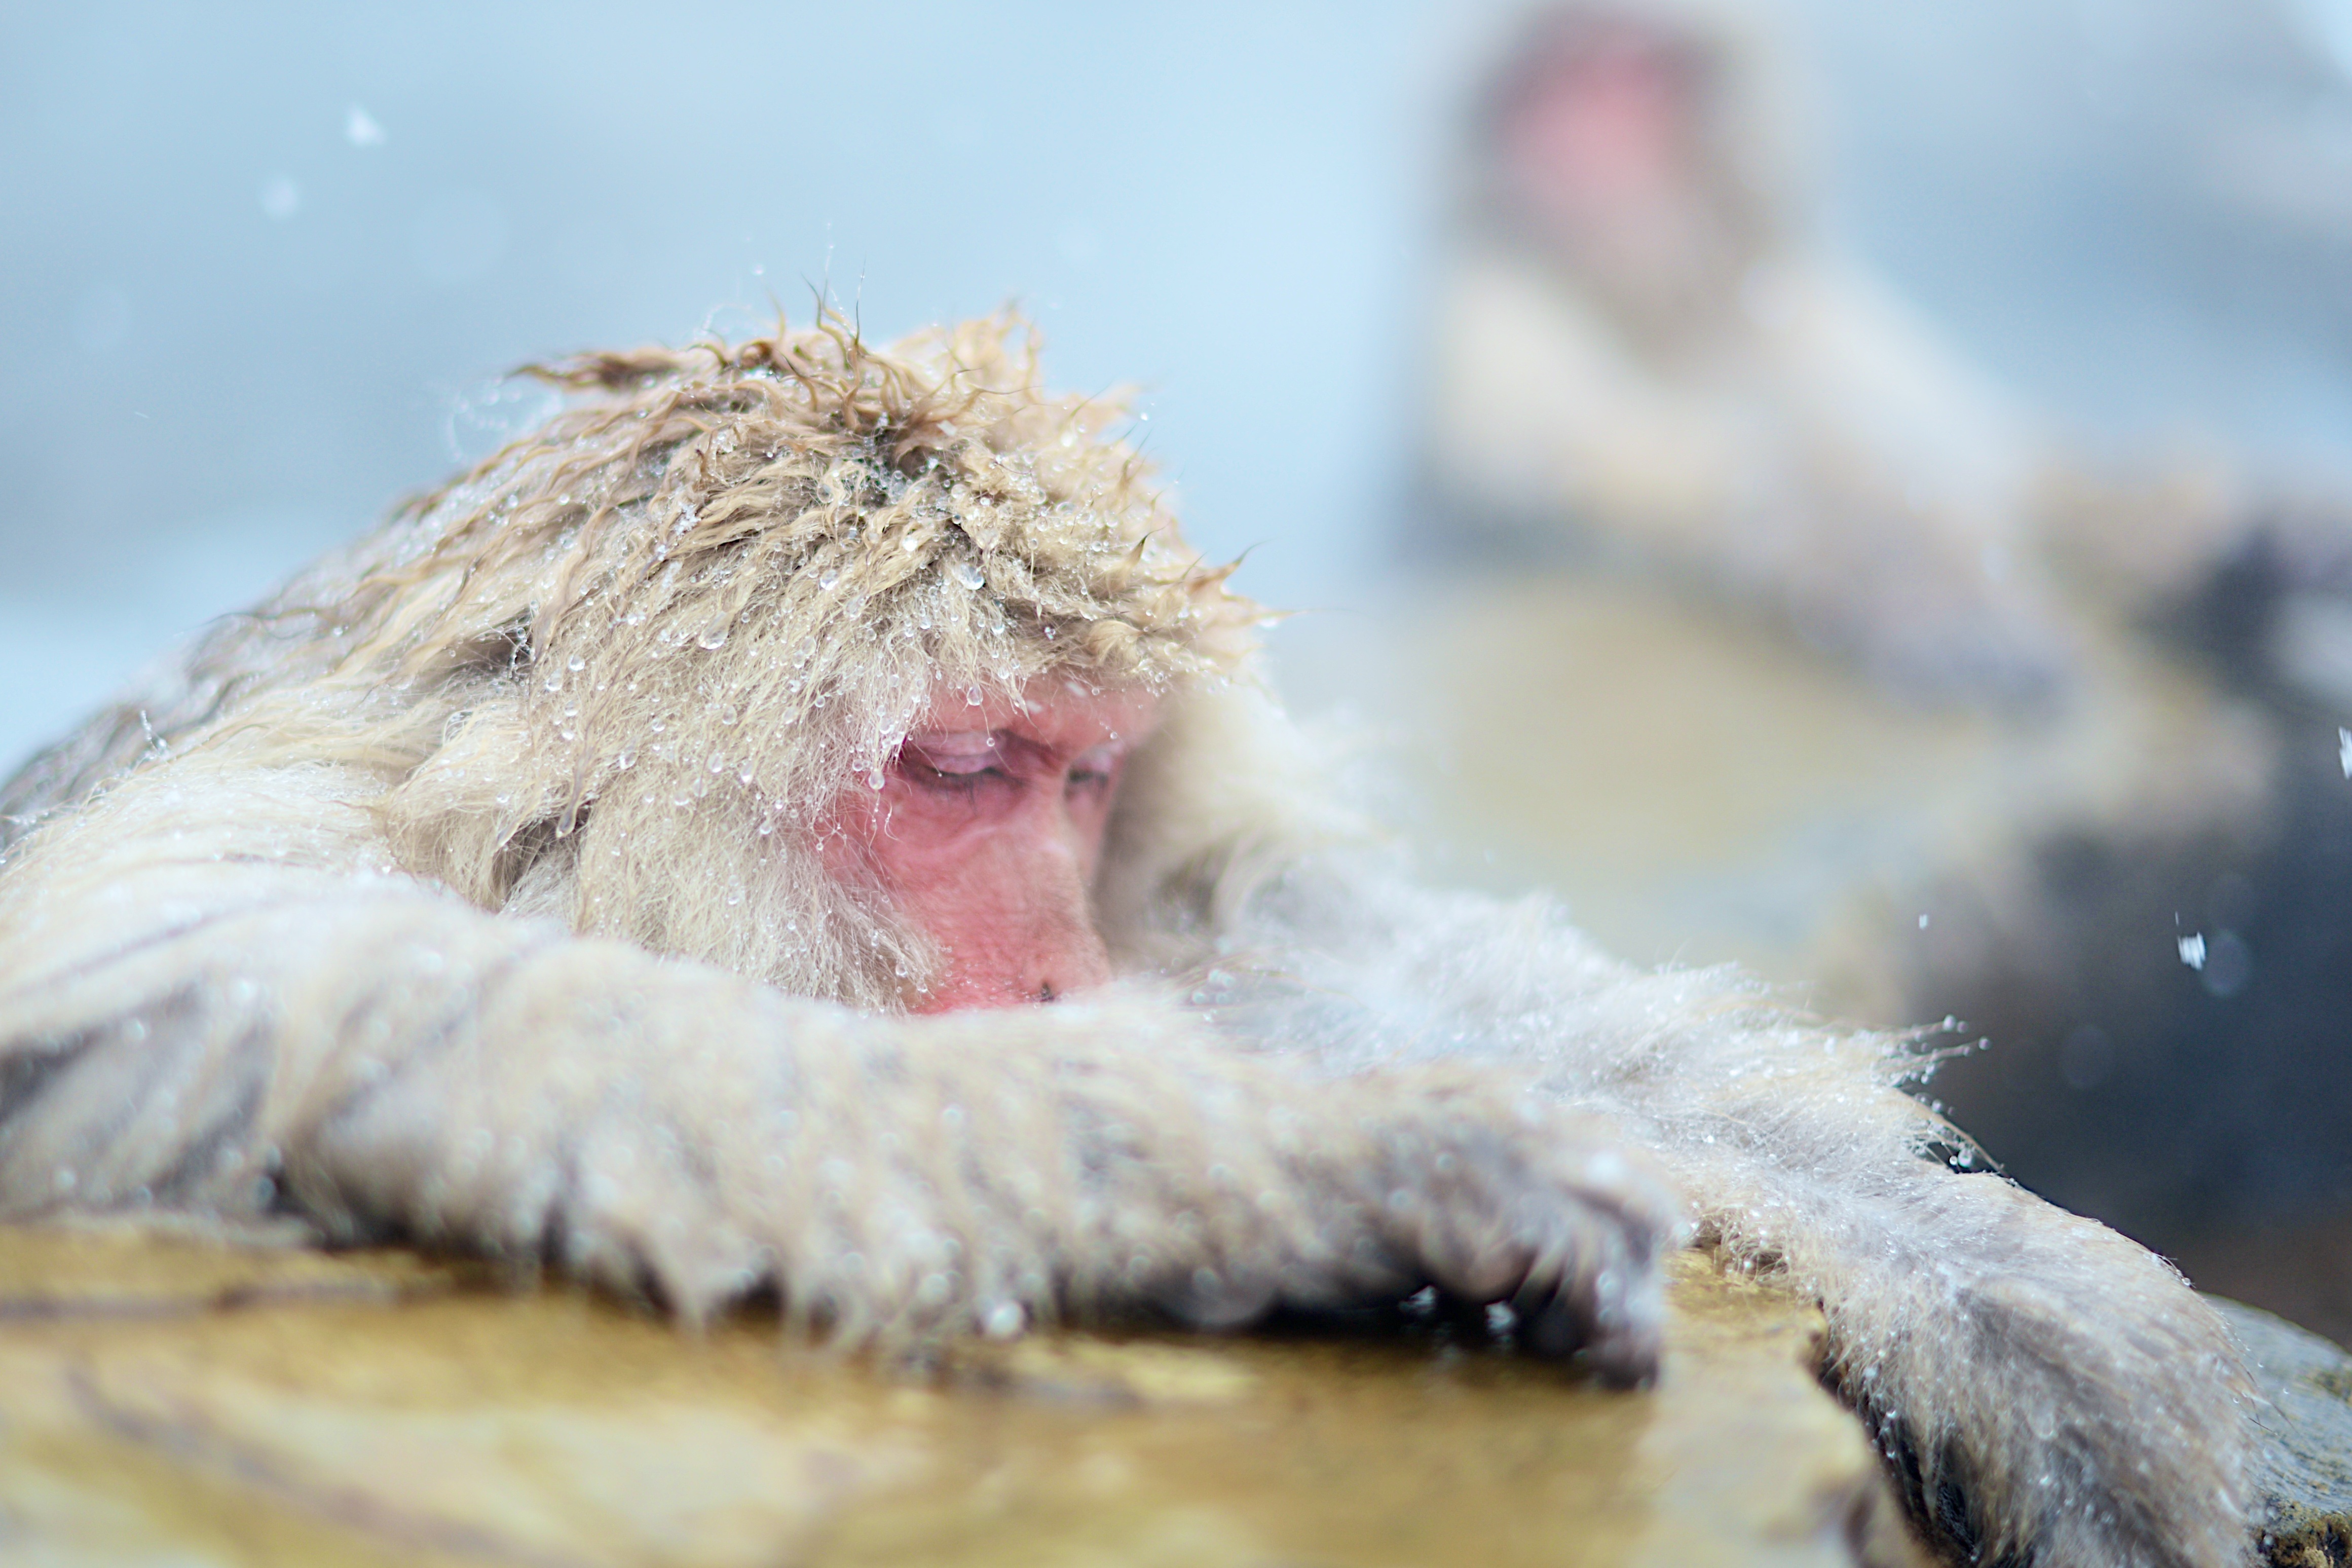
snow, cold, winter, animal, cute, wildlife, fur, portrait, mammal, monkey, fauna, primate, yawn, relaxing, close up, face, ape, head, vertebrate, character, bathing, macaque, old world monkey, japanese macaque